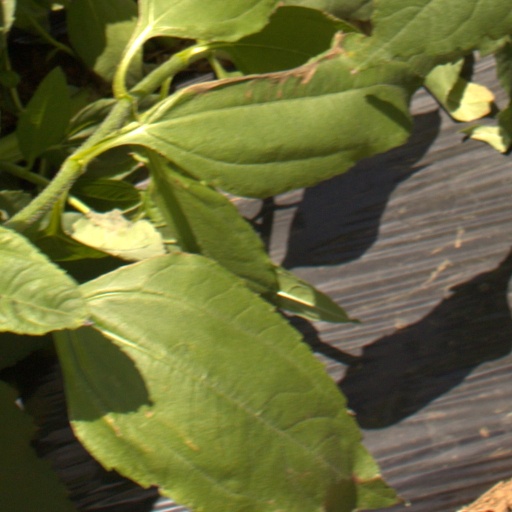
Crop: Jerusalem artichoke